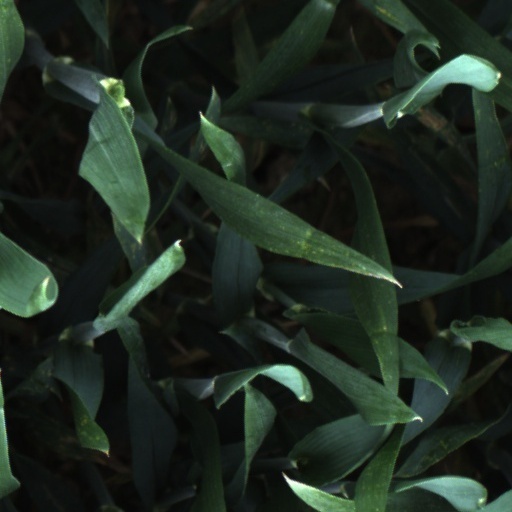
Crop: wheat